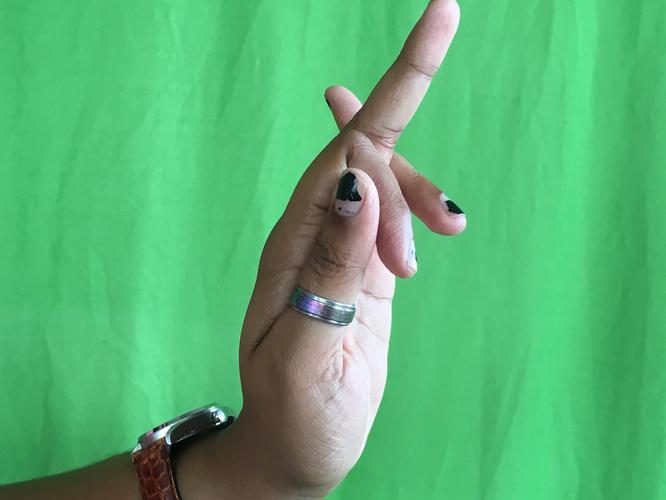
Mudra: Shukatundam
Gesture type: single_hand